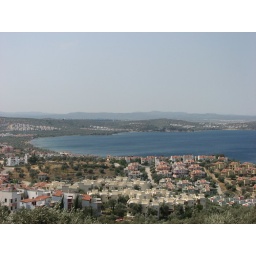
The summer house is by the water a little right from center